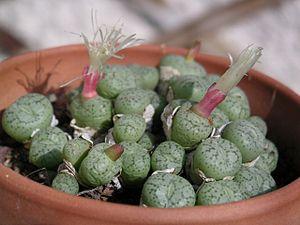
Collection personnelle
Les conophytums sont des plantes succulentes de la famille des Aizoacées, originaires d'Afrique australe. Leur nom, qui signifie plante en forme de cône, fait référence à leur morphologie très simple : une racine et deux feuilles charnues formant un cône d'où émerge la fleur, à la fin de l'été. Quelques espèces ont une floraison nocturne et parfumée.